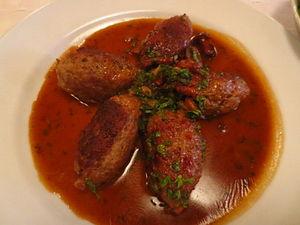
Quenelles de foie de la cuisine alasacienne
La quenelle est une pâte moelleuse de forme cylindrique/boudin pochée dans l’eau bouillante. Elle est confectionnée à partir soit de farine, de mie de pain, de semoule ou de pâte à choux, mêlées de viande et pochées à l'eau ou dans un bouillon. Elles sont typiques dans la cuisine traditionnelle de plusieurs régions de l'Est de la France — en particulier les cuisines lyonnaise ou alsacienne. Elles peuvent se préparer avec divers ingrédients, généralement des poissons, des viandes blanches, ou parfois de la moelle ou, en Alsace-Lorraine, du foie.